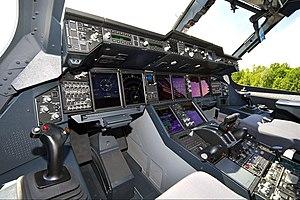
L'Airbus A400M Atlas est un avion de transport militaire polyvalent conçu par Airbus Military, entré en service en 2013. Au 31 mai 2018, il totalise 174 commandes dont 63 livrées.